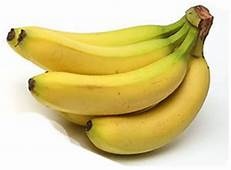
Label: banana